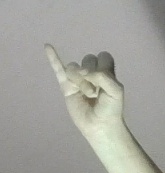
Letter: meem